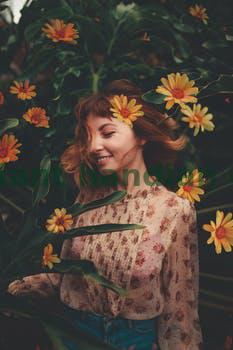
Label: Watermark